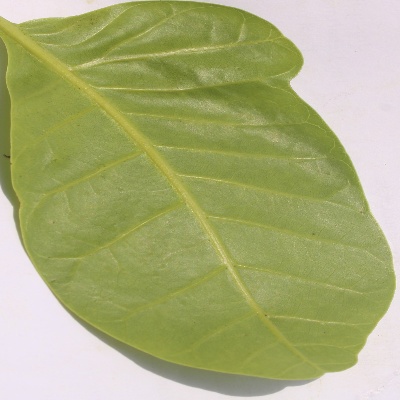
Crop: Cashew
Condition: healthy